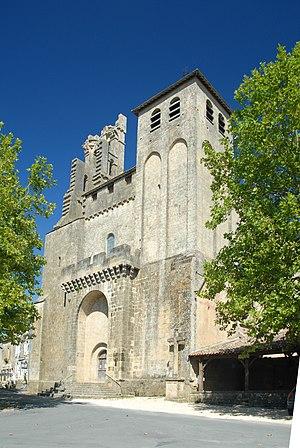
Saint-Avit-Sénieur est une commune française située dans le sud du département de la Dordogne, en région Nouvelle-Aquitaine.